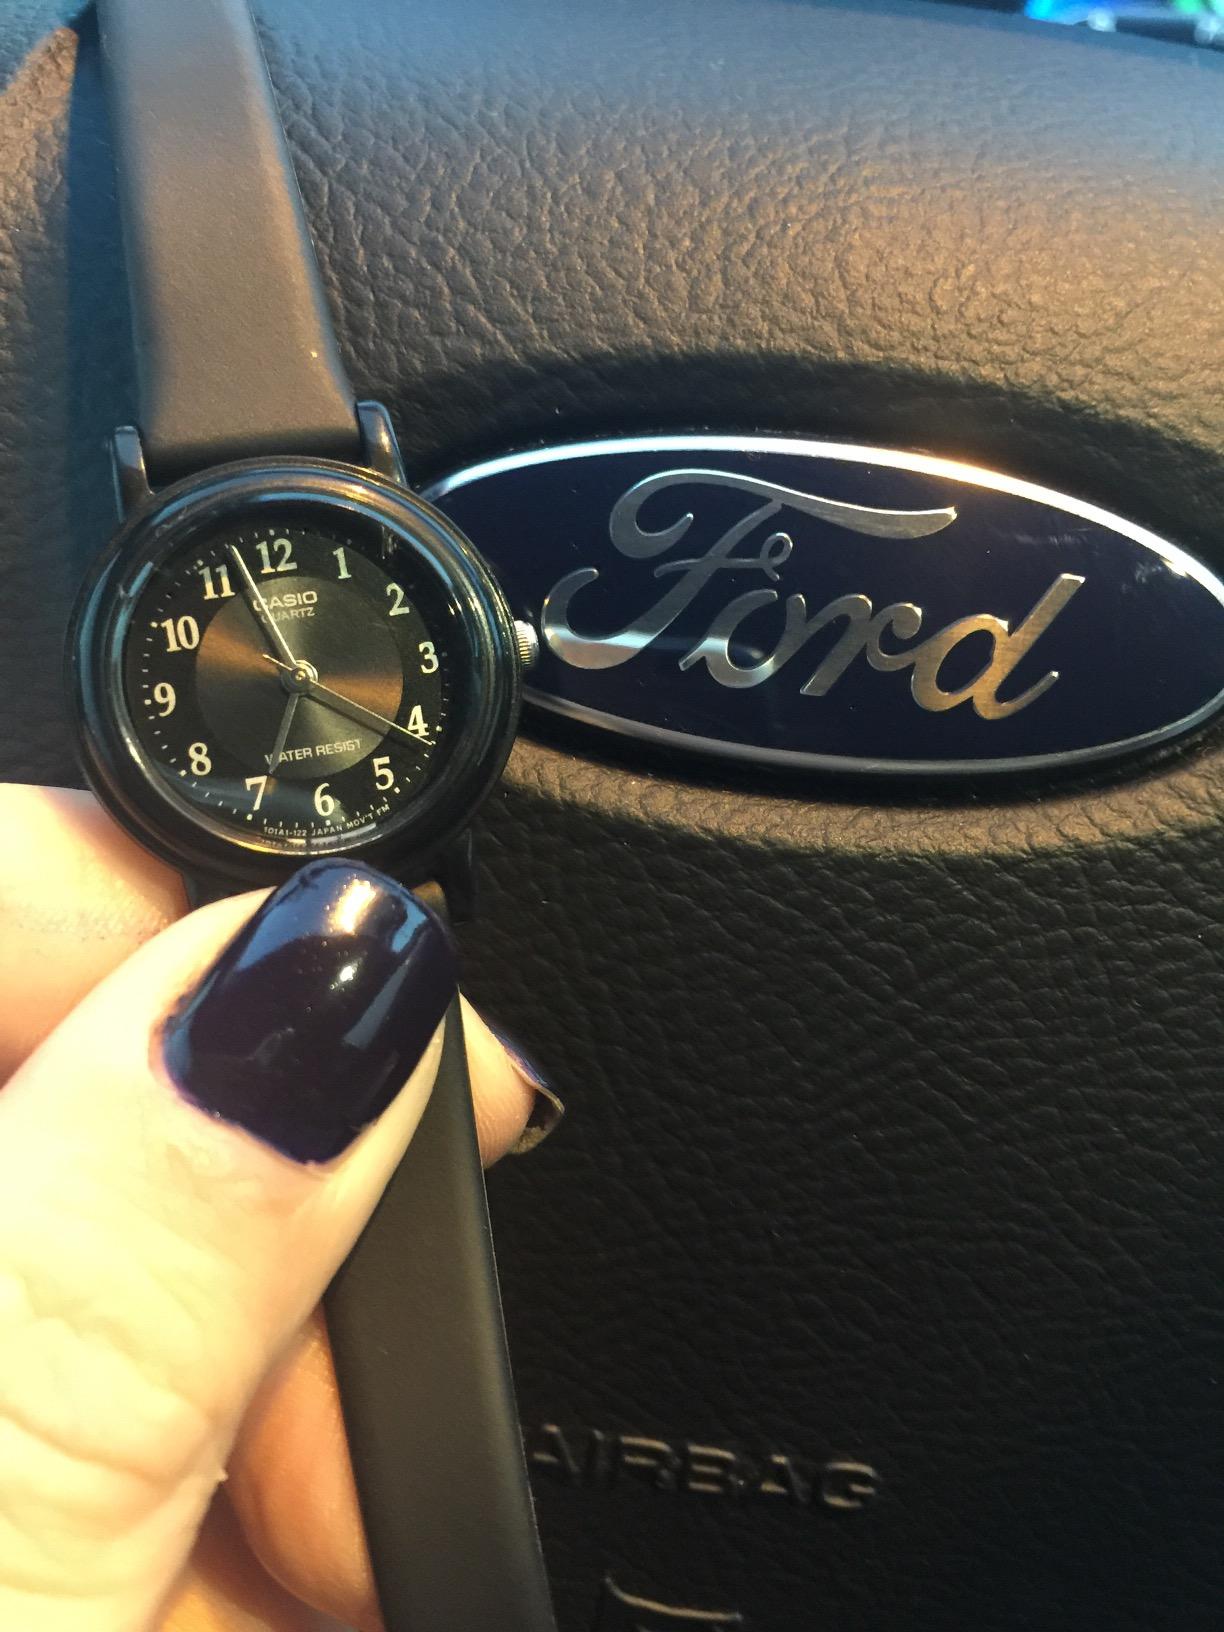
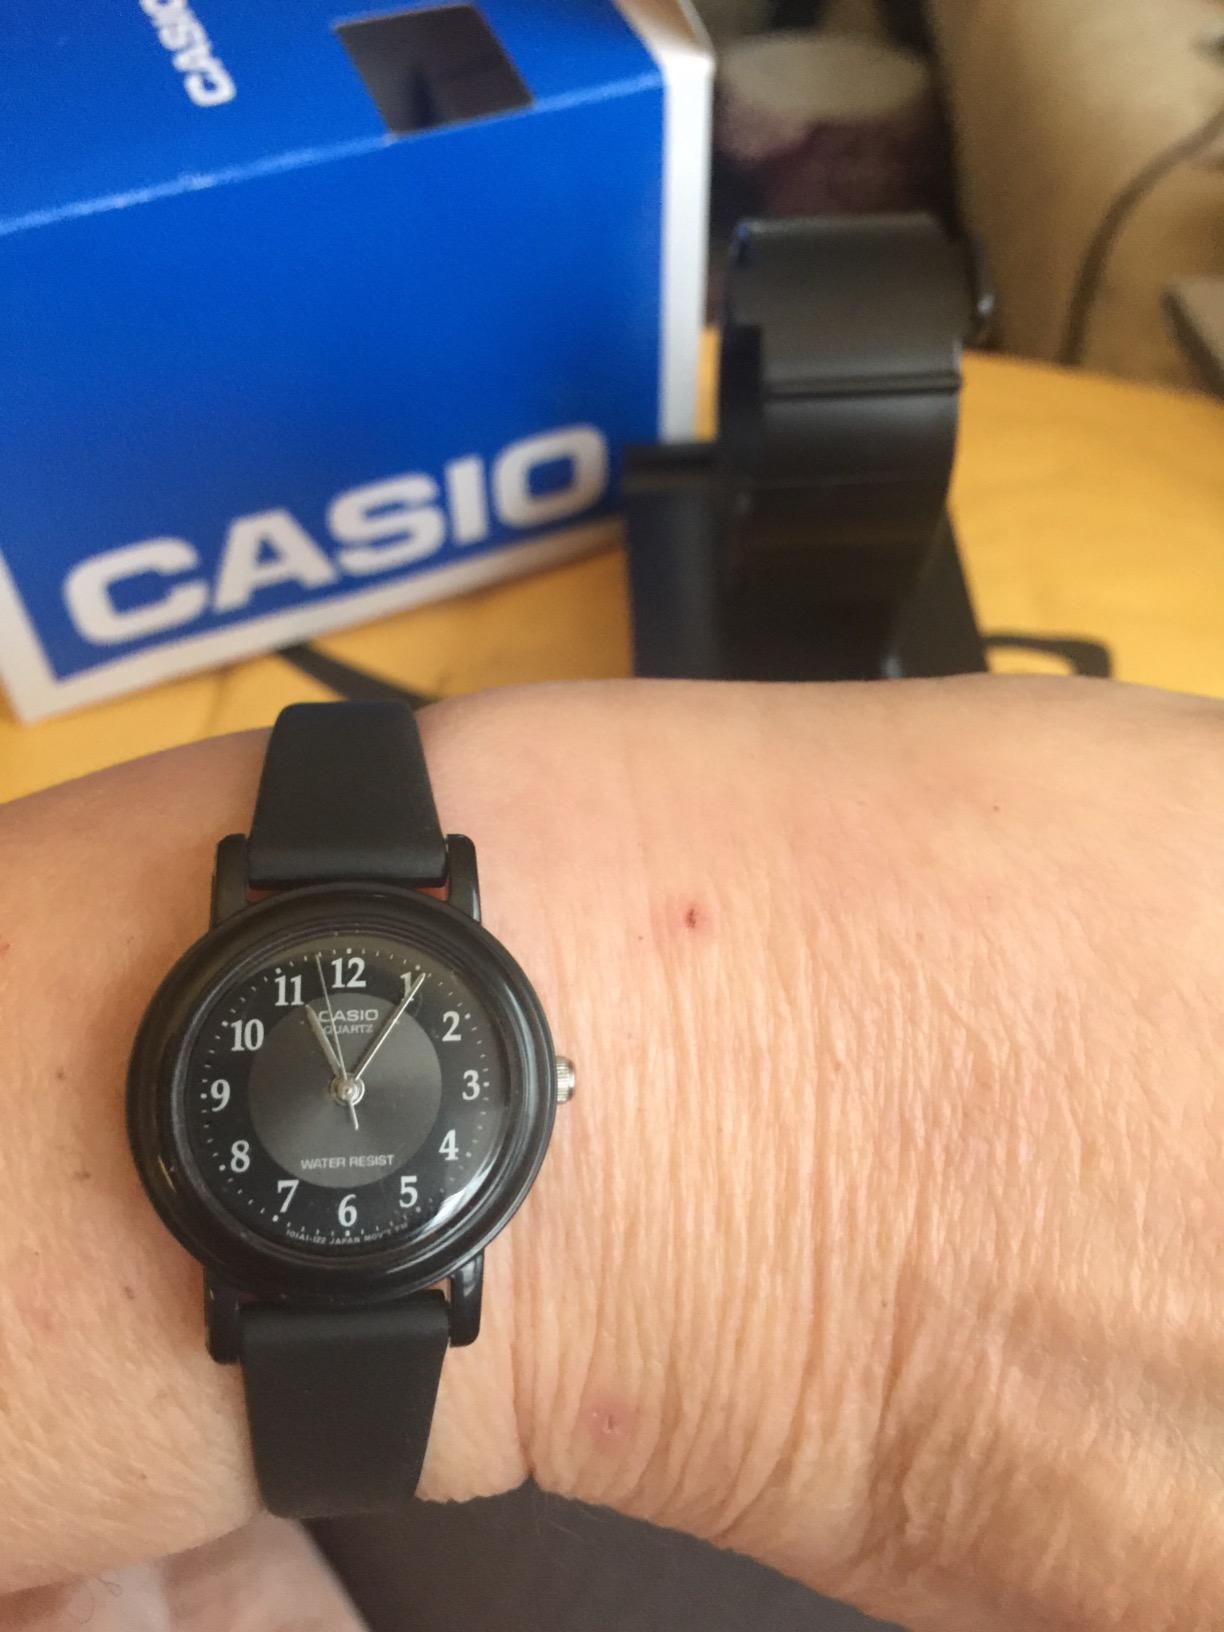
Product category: accessories_watch
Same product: yes